Battle of the Sinai (1973)

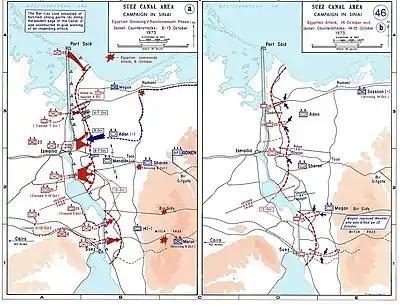
Sinai war maps 1973

The Battle of the Sinai was one of the most consequential battles of the Yom Kippur war. An Egyptian attacking force that advanced beyond their line of defense at the Bar-Lev Line was repulsed with heavy losses by Israeli forces. This prompted the Israelis to launch Operation Abiray-Lev (Stouthearted Men) the next day, penetrating the Egyptian line of defense and crossing the Suez Canal.